Henryk Markiewicz

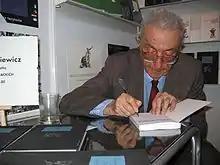
Henryk Markiewicz

Henryk Markiewicz (16 November 1922 – 31 October 2013) was a Polish historian, specializing in the history and theory of literature, with the particular focus on the Polish literature of 1864-1939. He was a professor emeritus of the Jagiellonian University, where he was a director of the Institute of Polish Philology. He was a member of the Polish Academy of Sciences and the Polish Academy of Learning. He has been one of the editors of the Polski Słownik Biograficzny, as well as several other historical book series. He has published a number of books and articles.